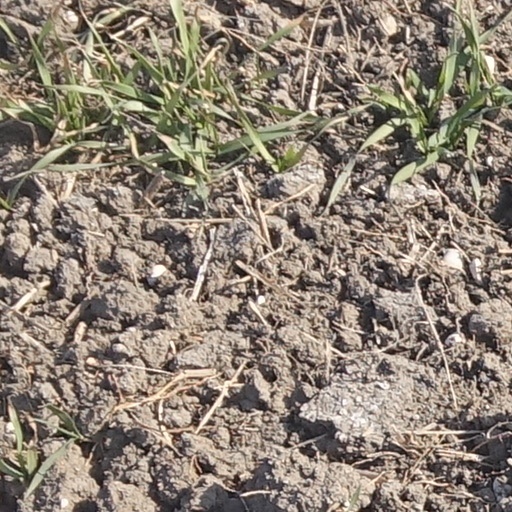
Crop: wheat